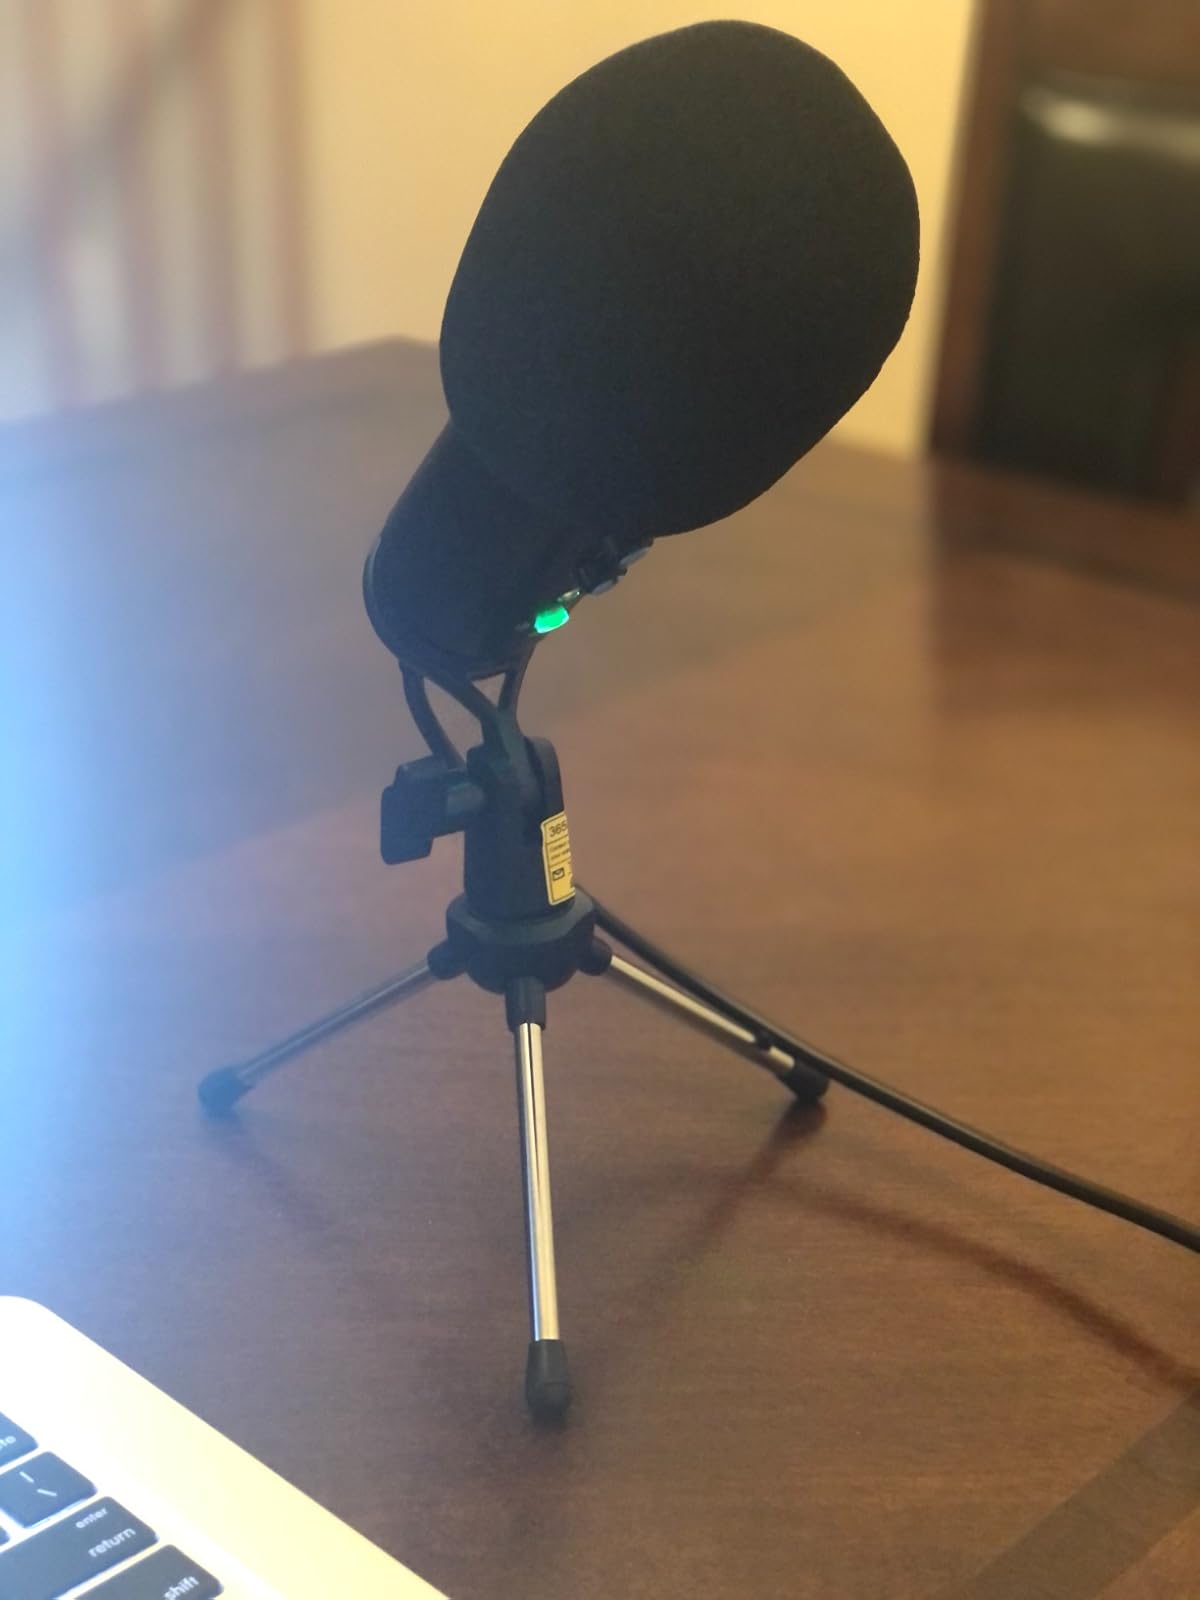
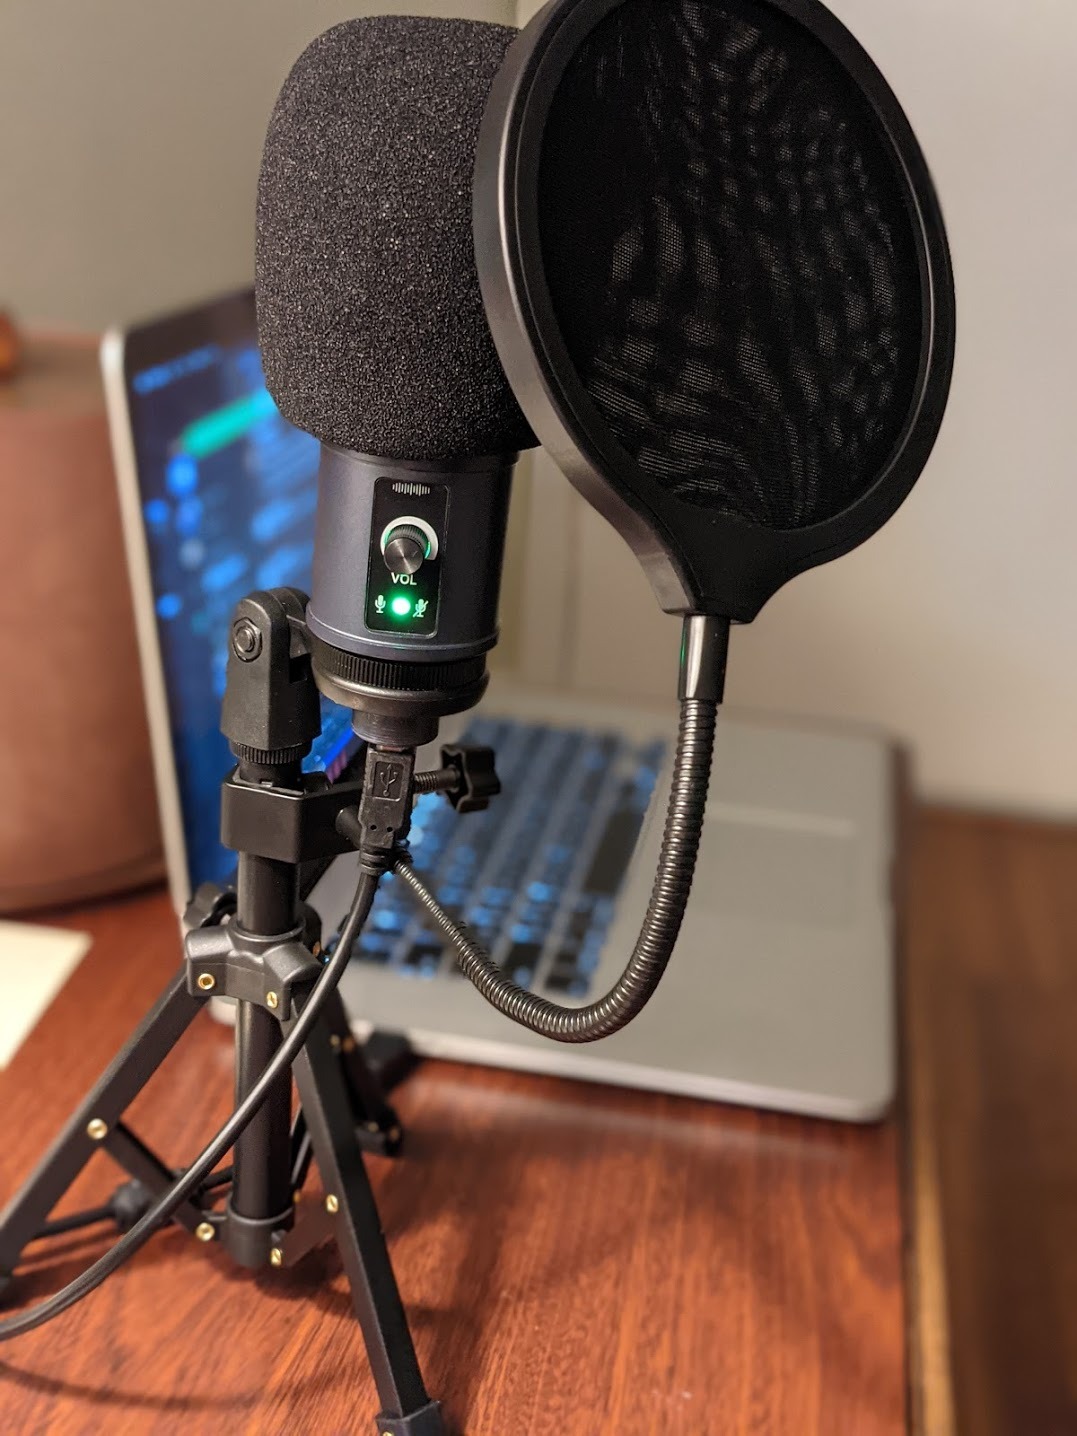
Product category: microphone
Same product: no